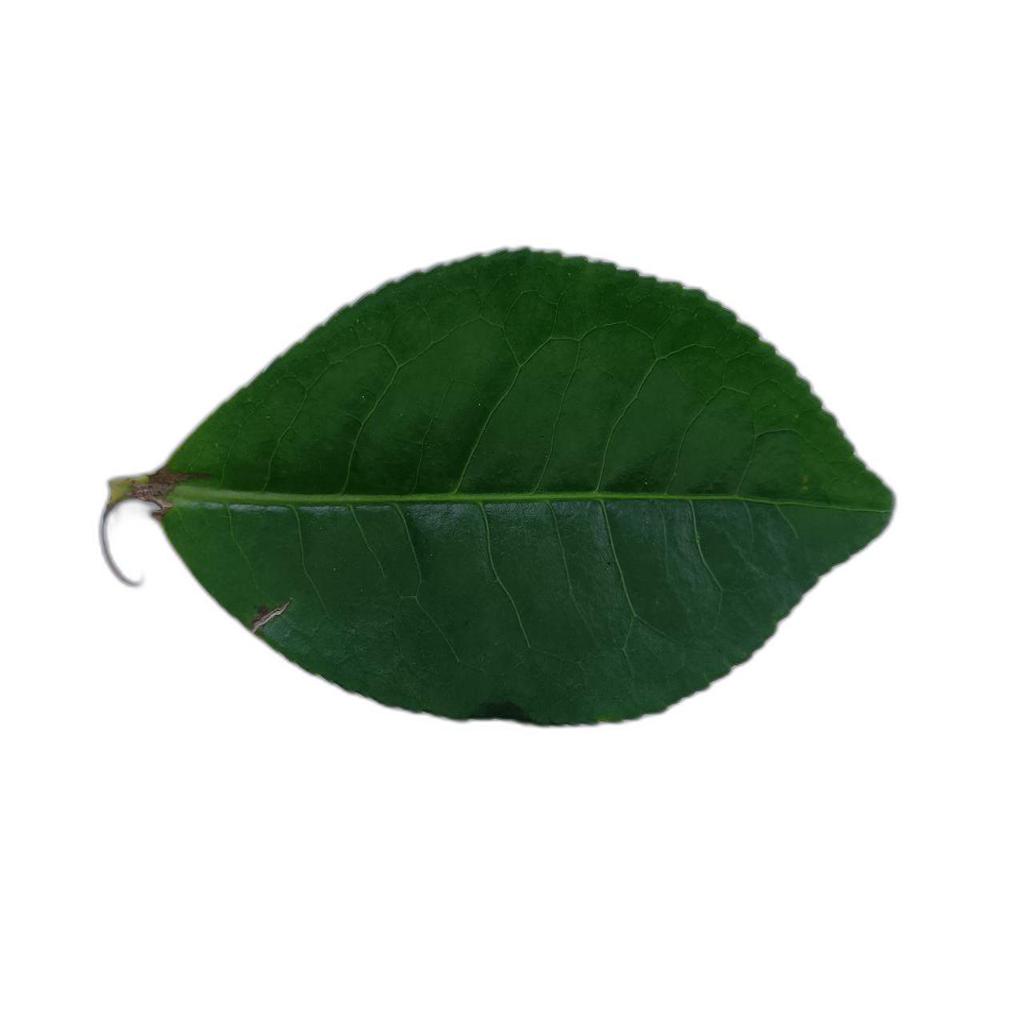
Label: Healthy